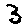
Label: 3